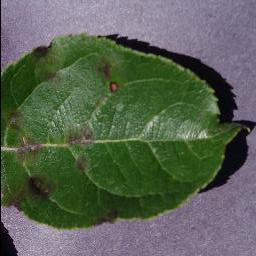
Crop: apple
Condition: scab